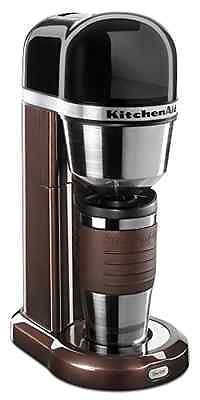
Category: coffee maker